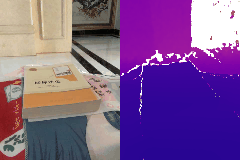
Label: book